I Won't Be Home for Christmas (The Simpsons)

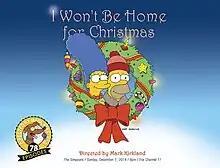
Promotional poster

"I Won't Be Home for Christmas" is the ninth episode of the twenty-sixth season of the American animated television series "The Simpsons", and the 561st episode of the series. The episode was directed by Mark Kirkland and written by Al Jean. It originally aired on the Fox network in the United States on December 7, 2014. It is the thirteenth Christmas episode of the show.